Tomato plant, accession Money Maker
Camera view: horizontal (90 deg, fisheye); turntable rotation: 150 degrees
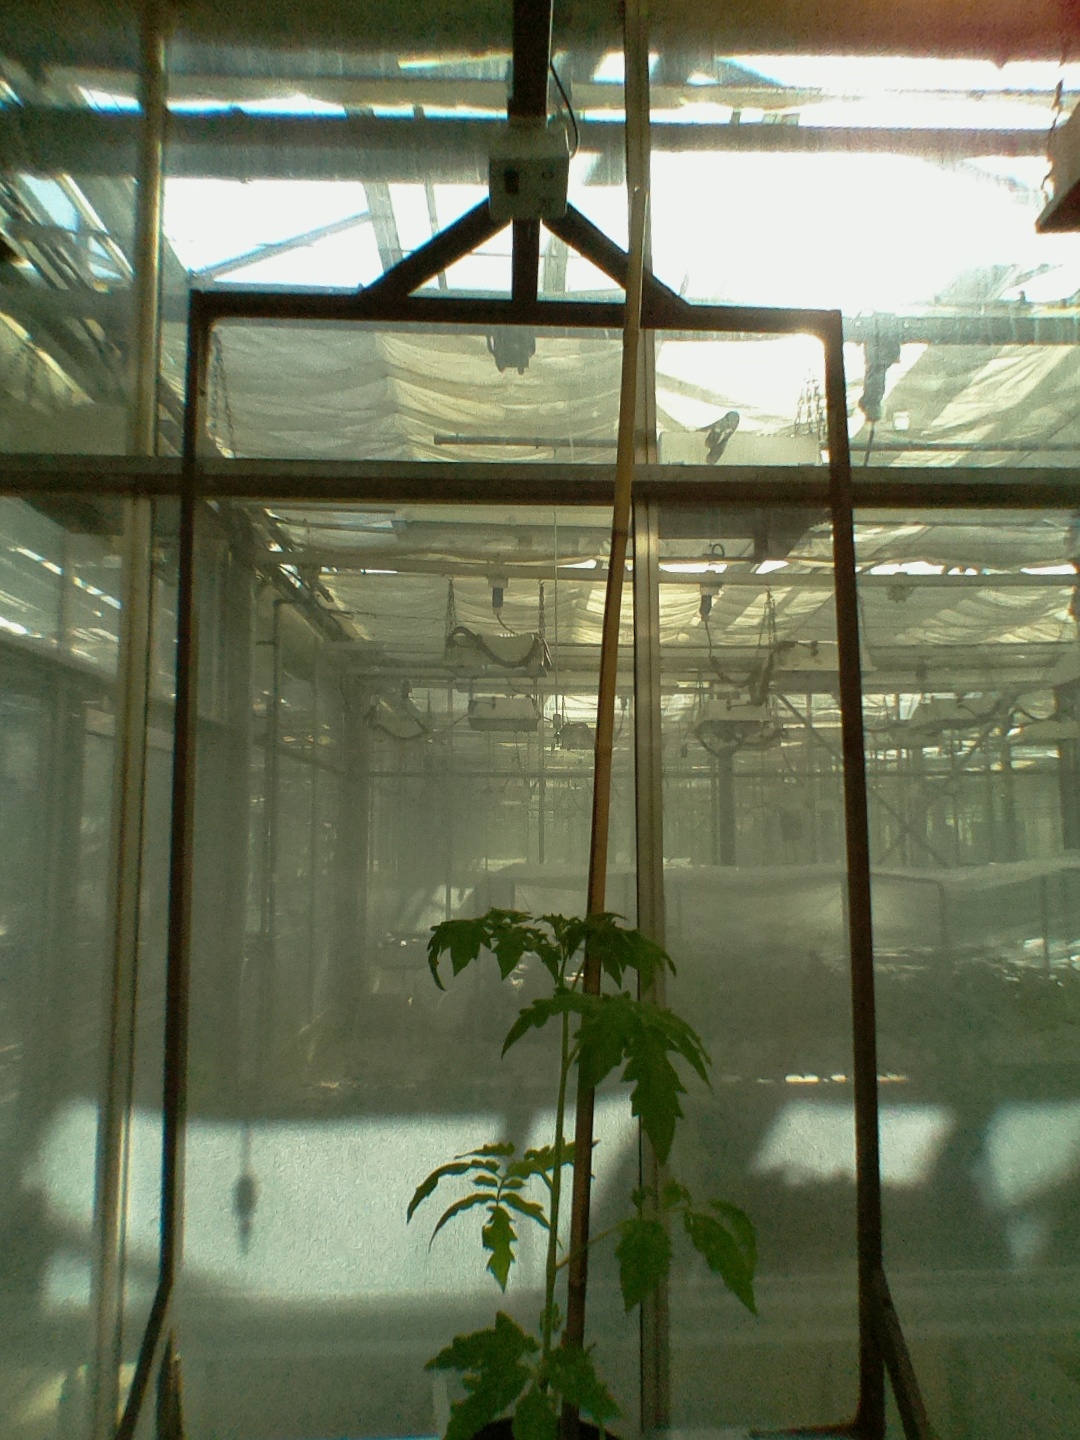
BBCH growth stage 14: 8 of true leaves visible